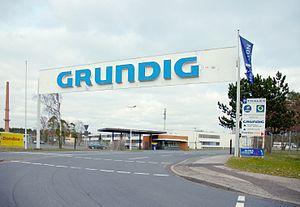
Grundig Intermedia GmbH est un fabricant d'électronique domestique de loisir et d'électroménager allemand filiale du groupe turc Arçelik. Fondé par Max Grundig en Allemagne de l'Ouest à Nuremberg, en 1945, peu après la fin de la Seconde Guerre mondiale, il est connu pour le format vidéo V2000.